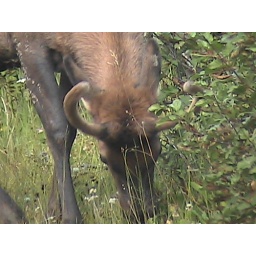
elk crossing road near grand lake entrance g